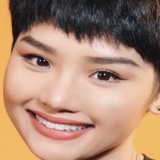
ca sĩ Miu Lê